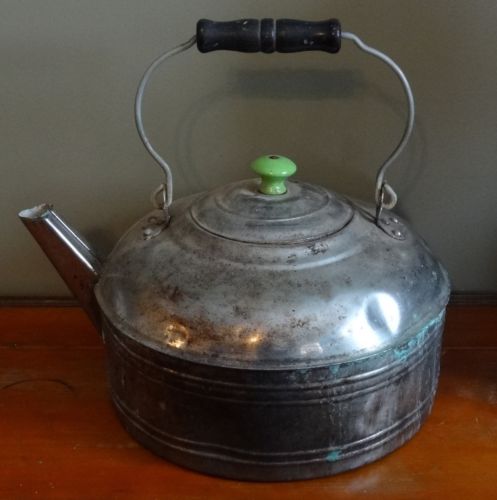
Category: kettle